Thompson Mill Covered Bridge

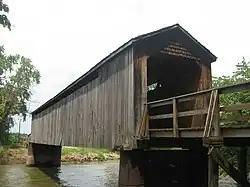

Thompson Mill Covered Bridge is a covered bridge which crosses the Kaskaskia River northeast of Cowden, Illinois. The Howe truss bridge is only wide, making it the narrowest covered bridge in Illinois. The bridge was constructed in 1868; it was built in Michigan, shipped to Shelbyville, and hauled to the river crossing by horse-drawn wagons. The road the bridge carried was an important transportation corridor connecting Springfield, Taylorville, and Effingham. The bridge also provided area residents access to the Thompson Mill, a corn mill and sawmill which operated from 1843 to 1914.